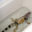
Label: lizard